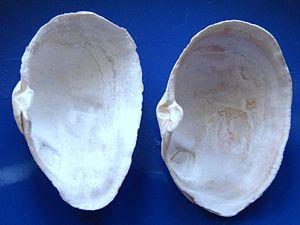
Mya arenaria, la mye commune ou mye des sables, est une espèce de grand bivalve de la famille des Myidae.